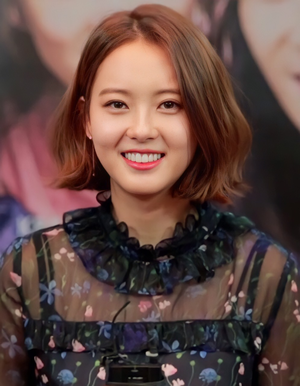
Go Ara, surtout connue sous son pseudonyme Ara, est une actrice et mannequin sud-coréenne sous le label et agence artistique SM Entertainment. Elle commence sa carrière à la télévision en 2003 dans un drama coréen, Sharp, avec le rôle de Lee Ok-lim.